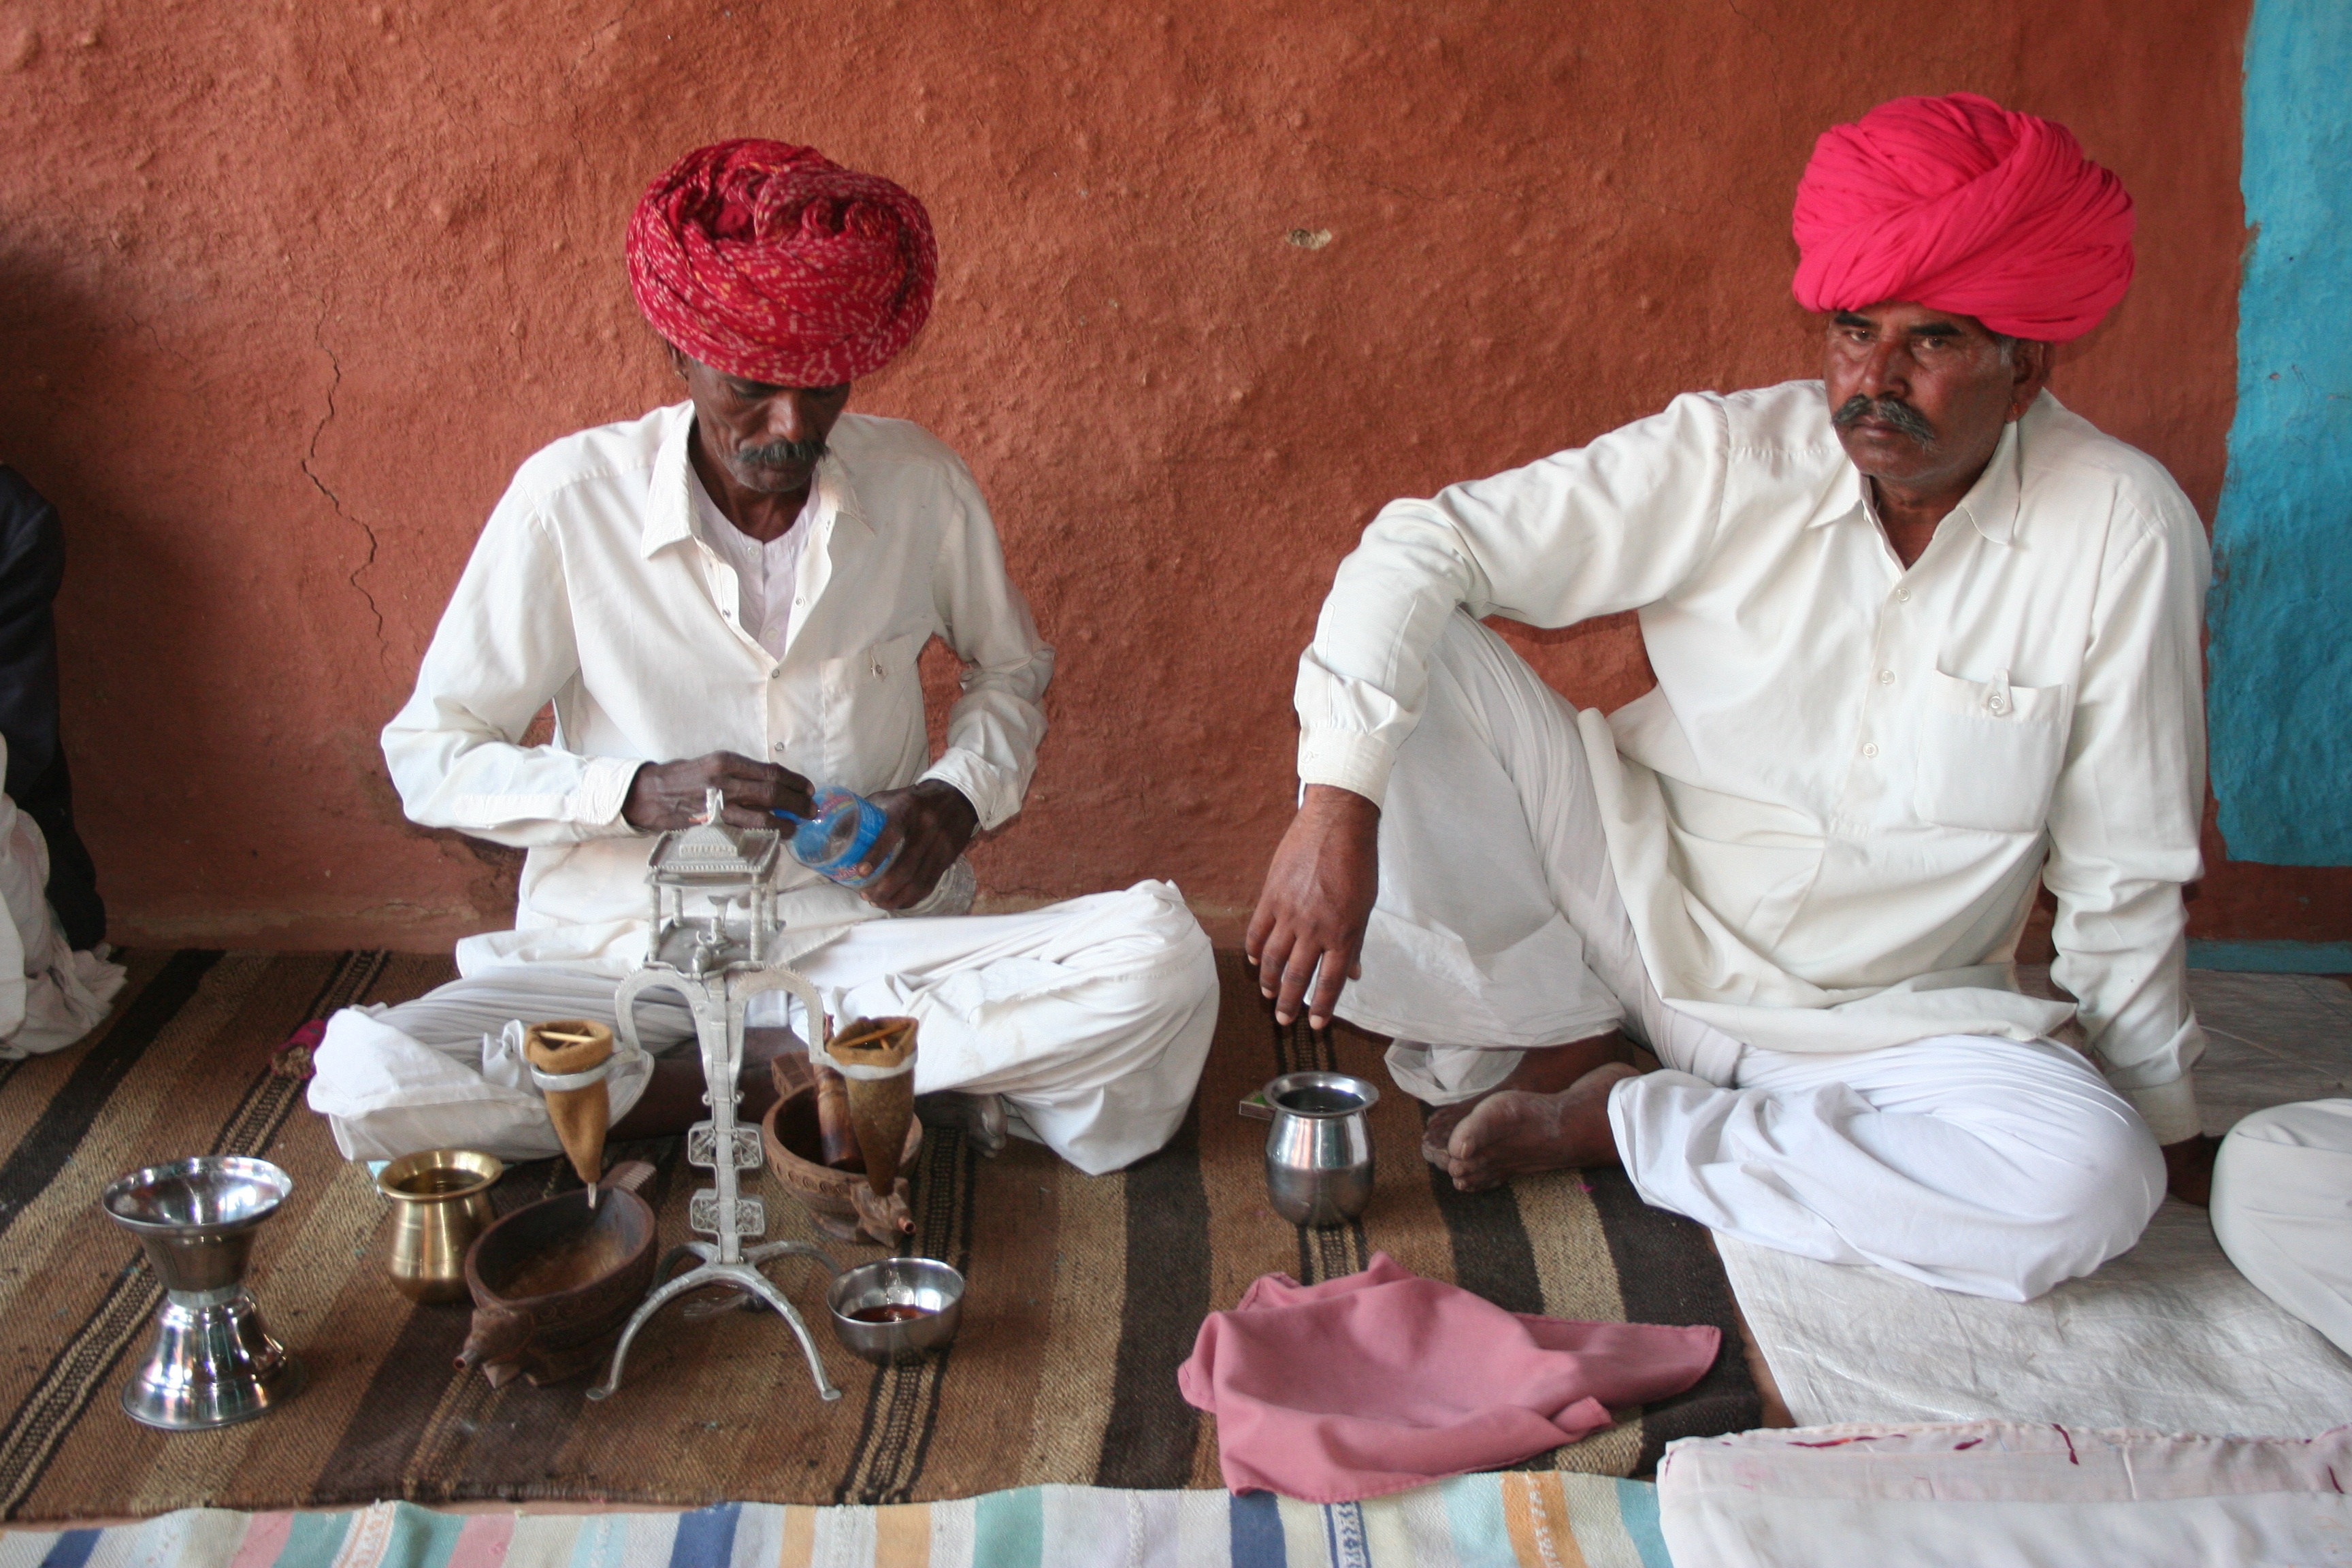
person, travel, professional, cook, men, ceremony, india, rajasthan, opium, sense, turbans